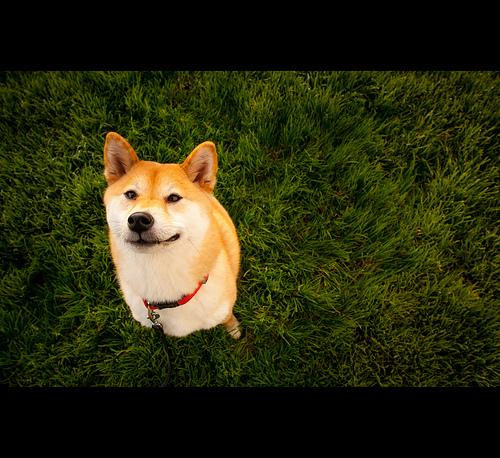
Breed: shiba inu